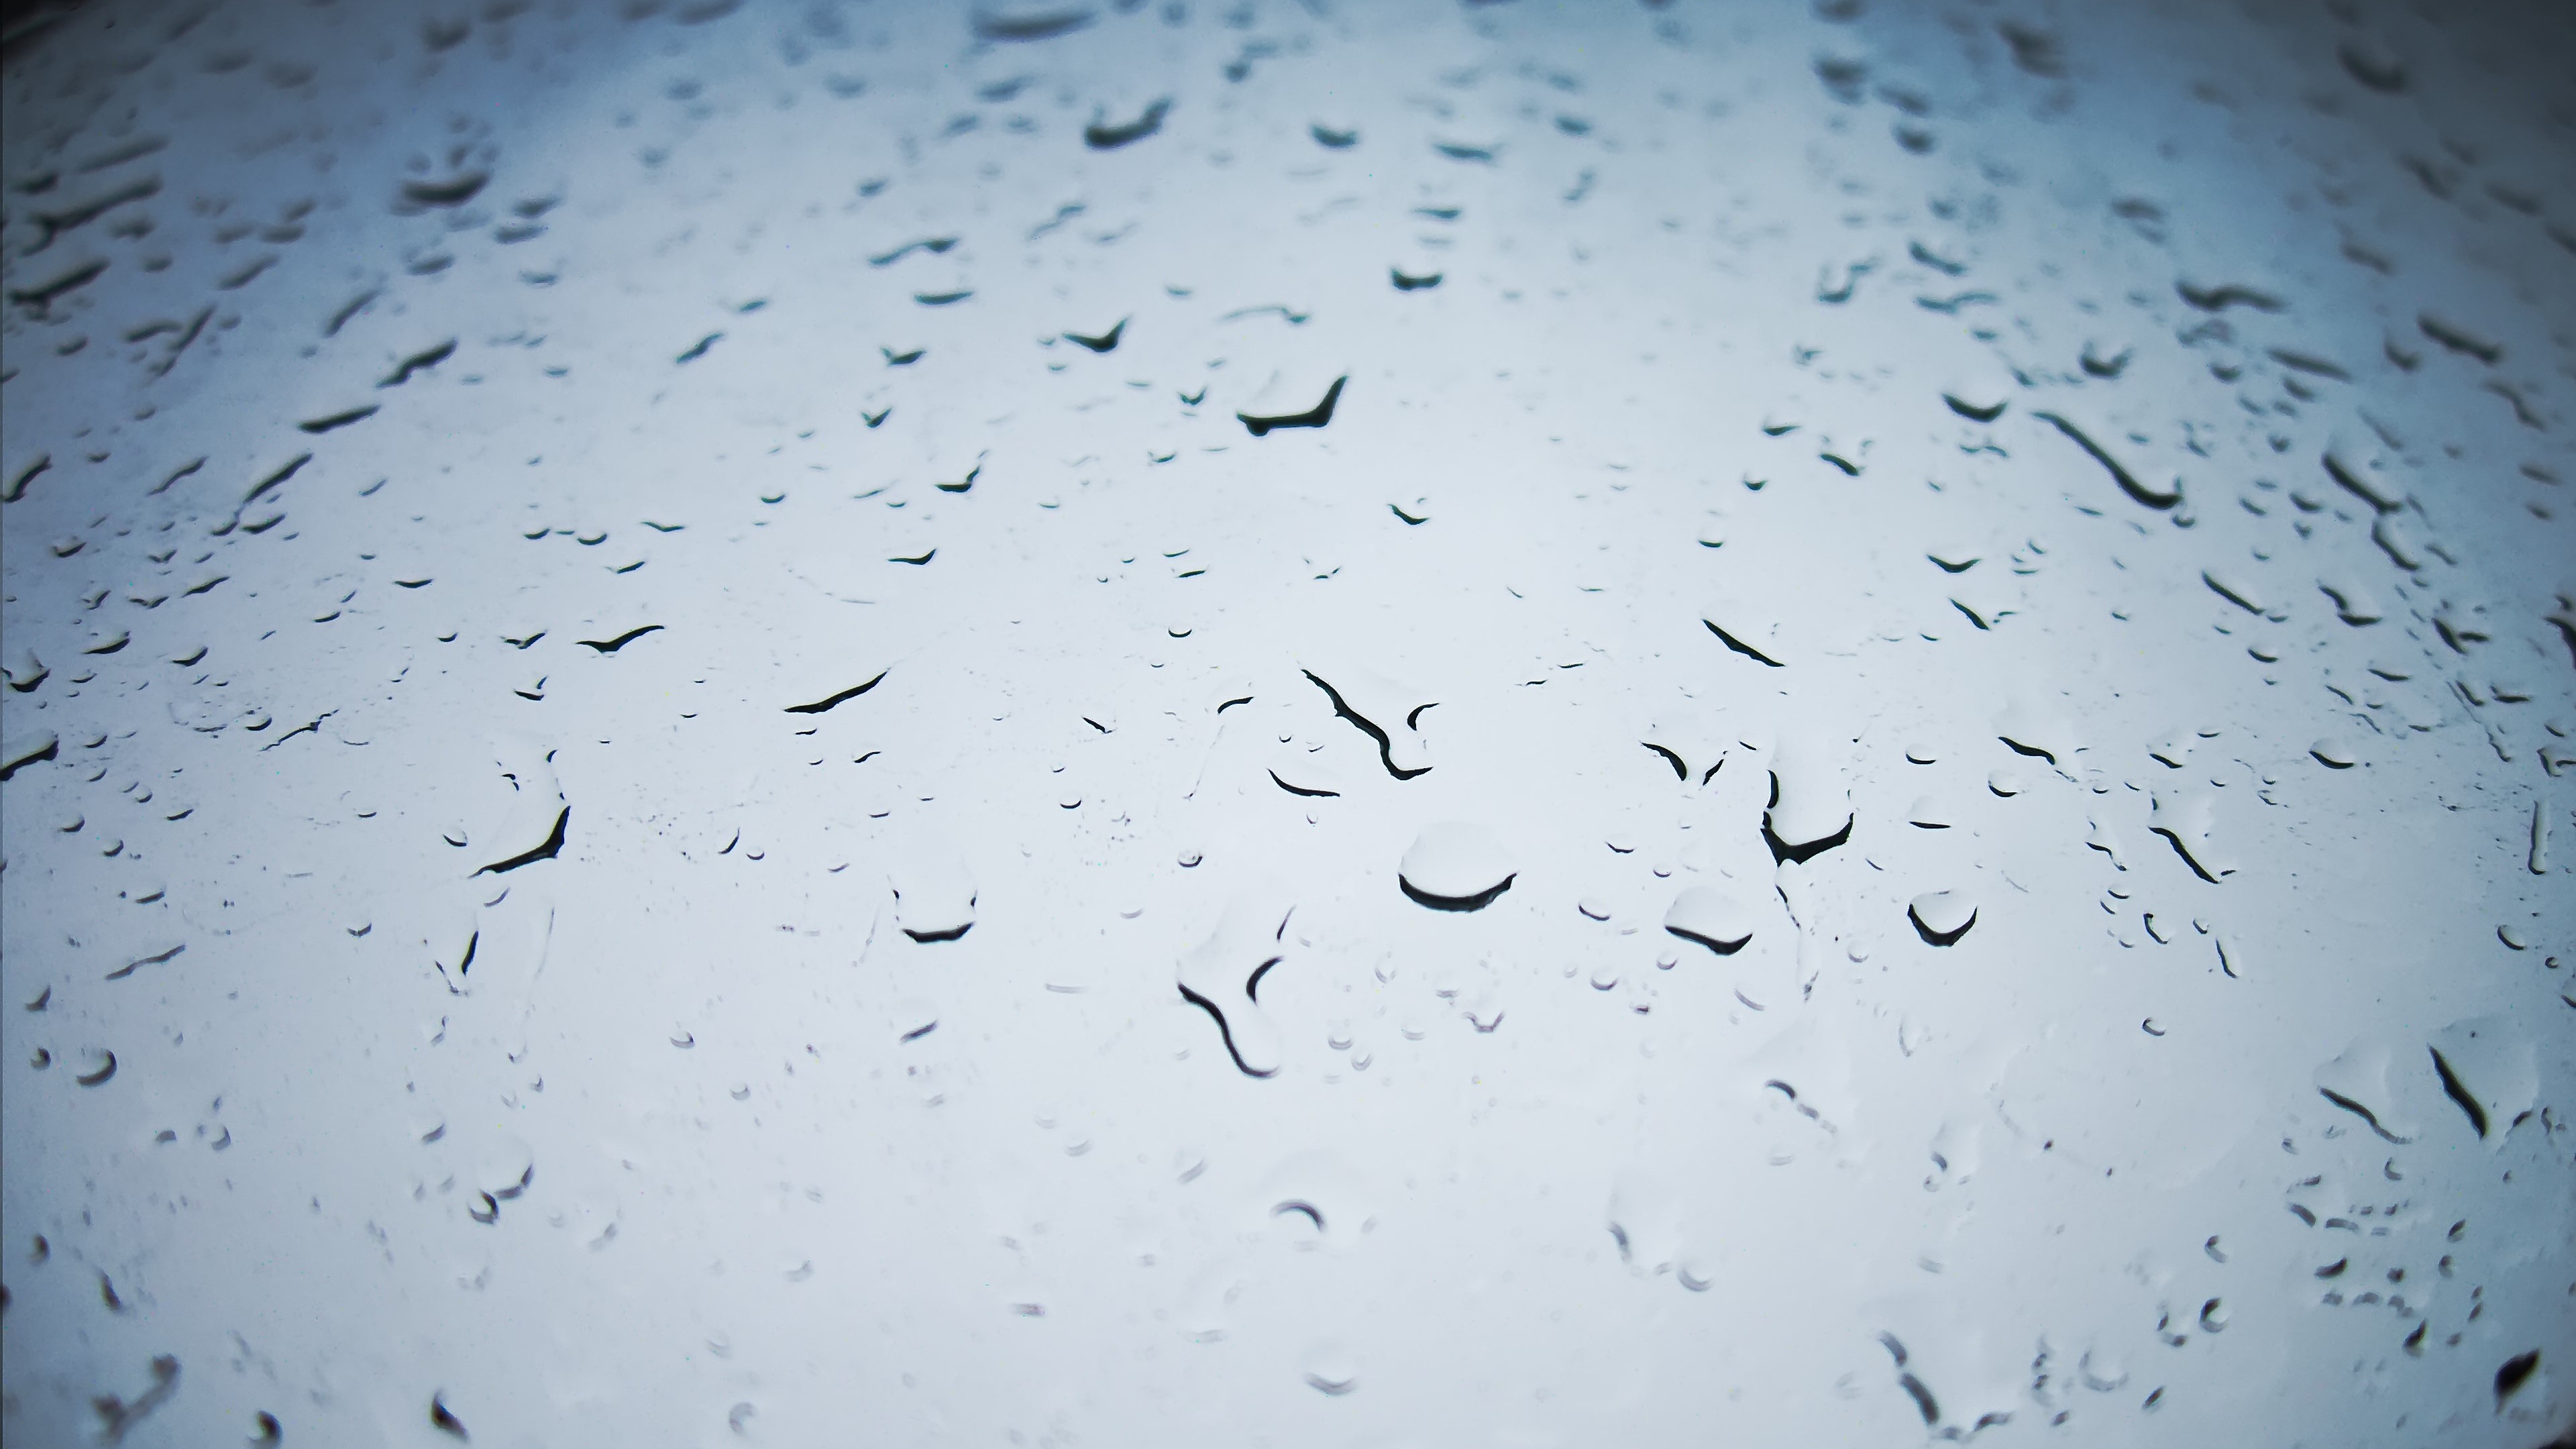
water, nature, snow, drop, sky, white, texture, rain, macro, weather, closeup, close up, clouds, drops, freezing, drops of water, the background, macro photography, rain drops, pane, after the storm, after the rain, a drop of, drop of rain